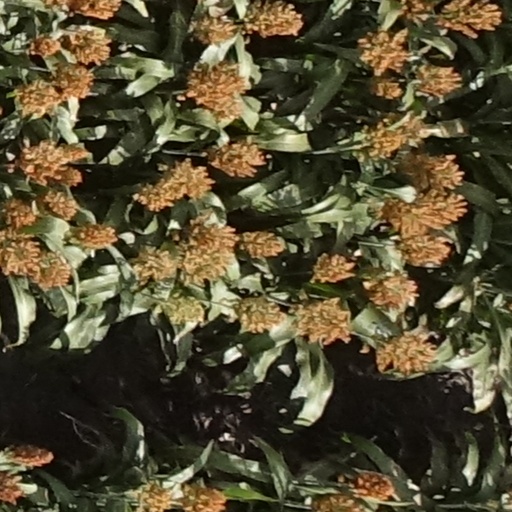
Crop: sorghum